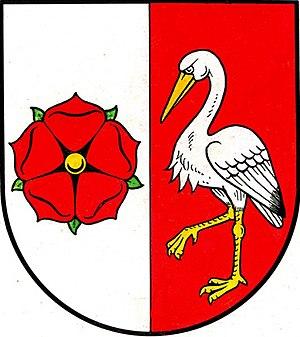
Včelnička est une commune du district de Pelhřimov, dans la région de Vysočina, en République tchèque. Sa population s'élevait à 226 habitants en 2019.